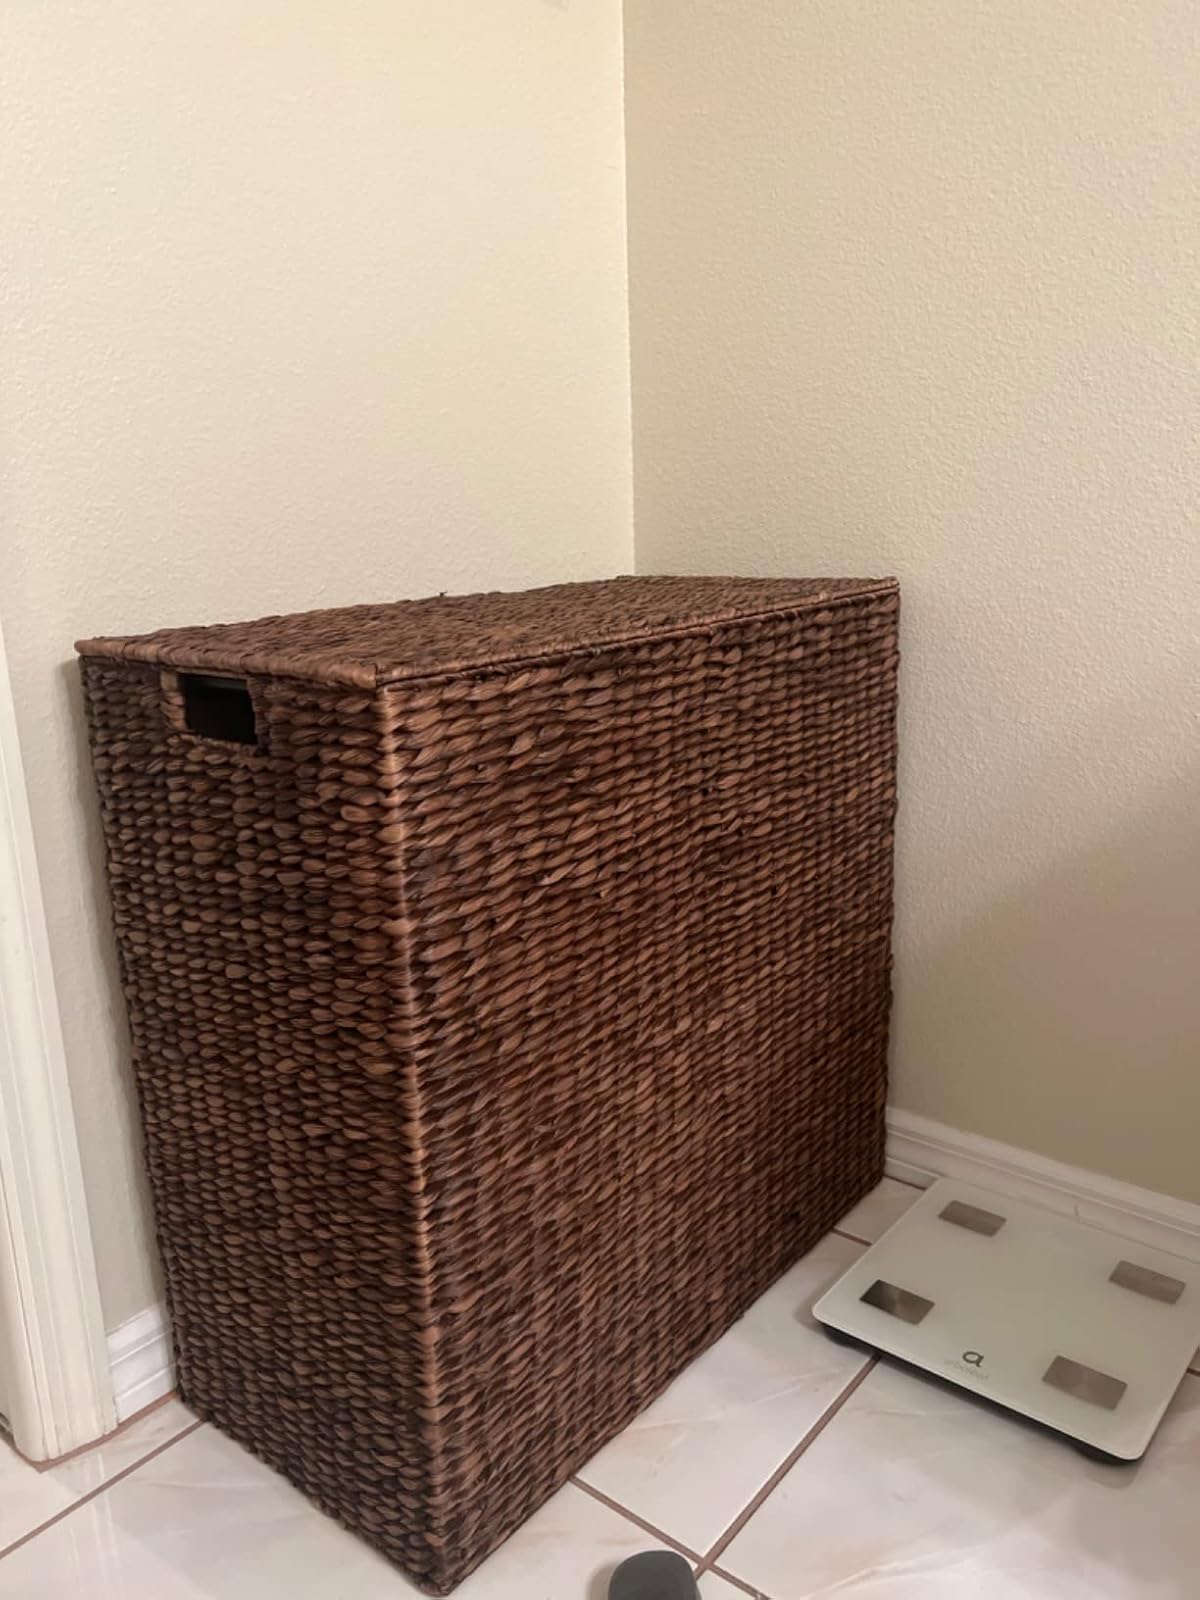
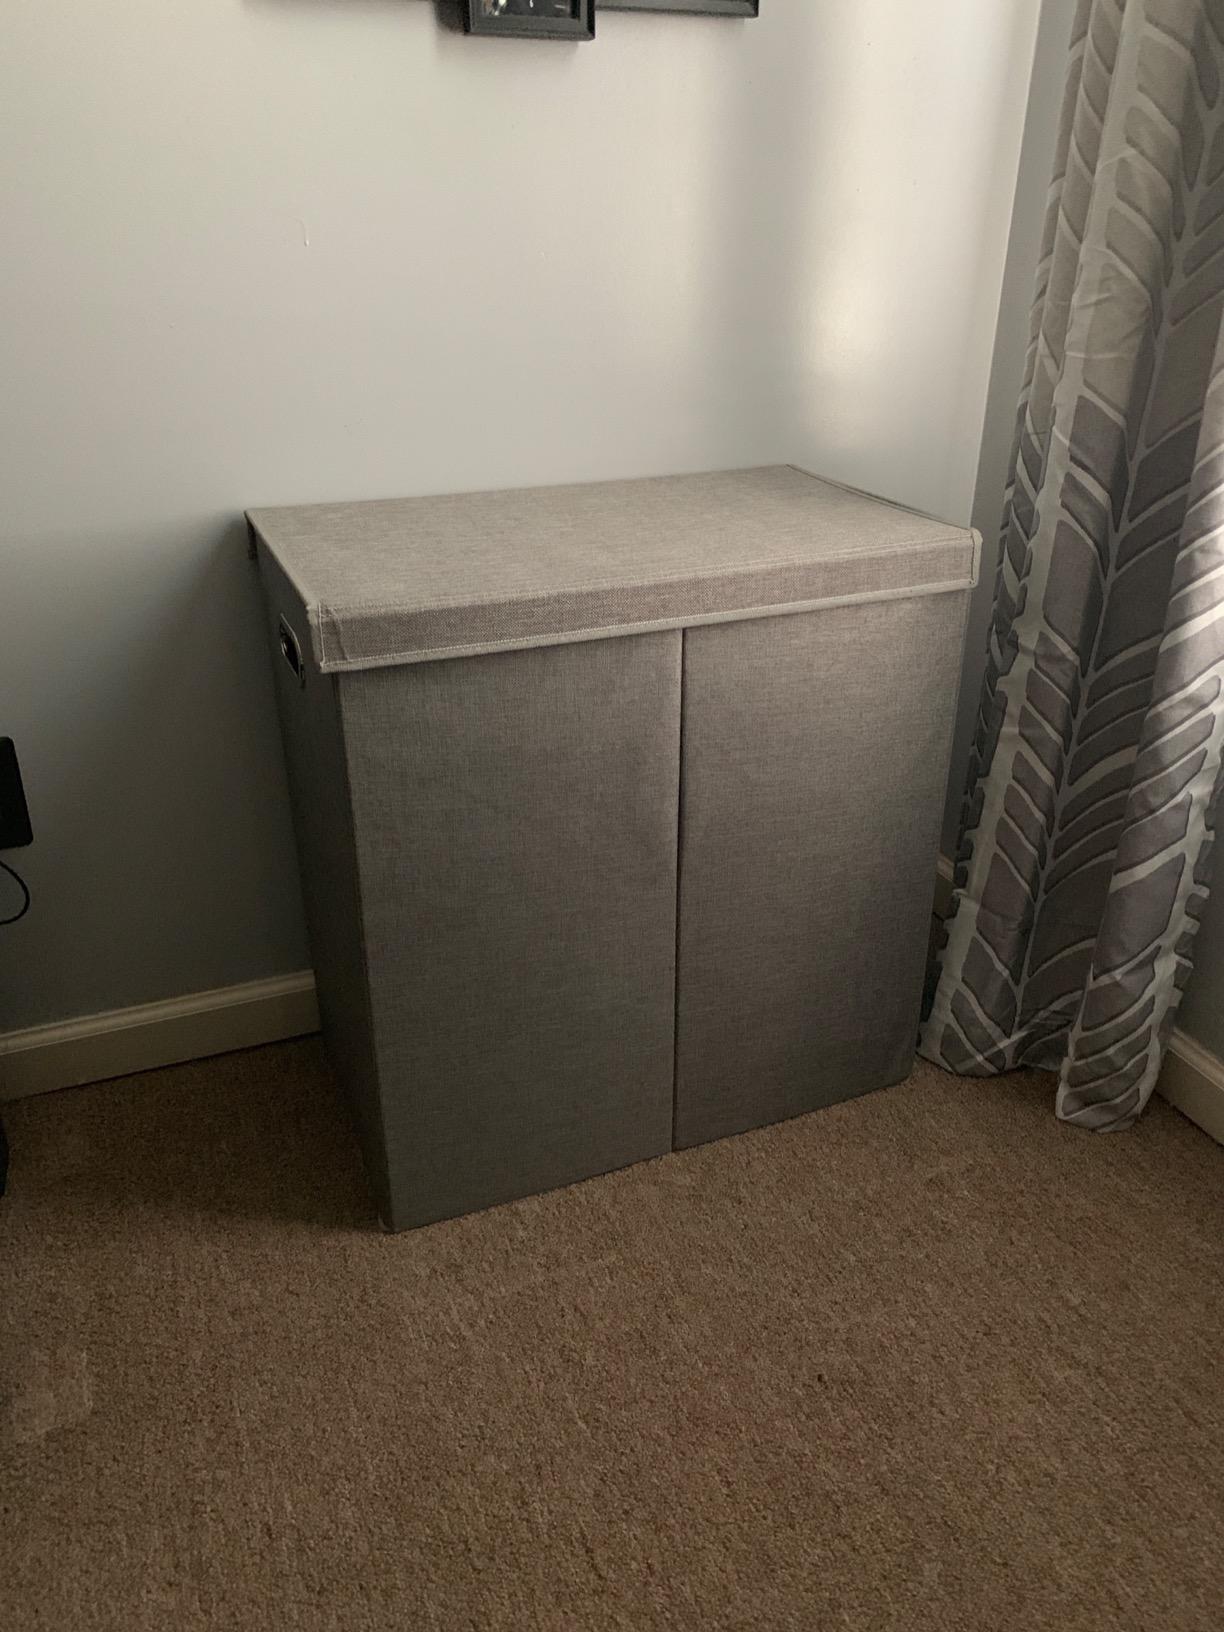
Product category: items_hamper
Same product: no